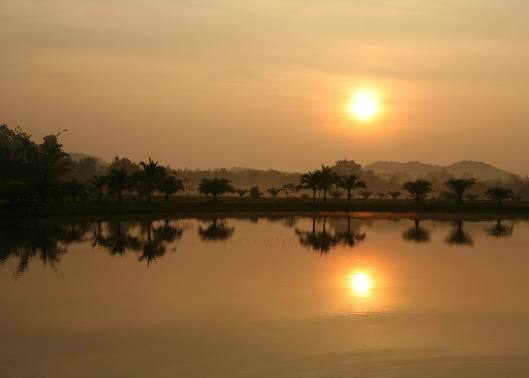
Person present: No